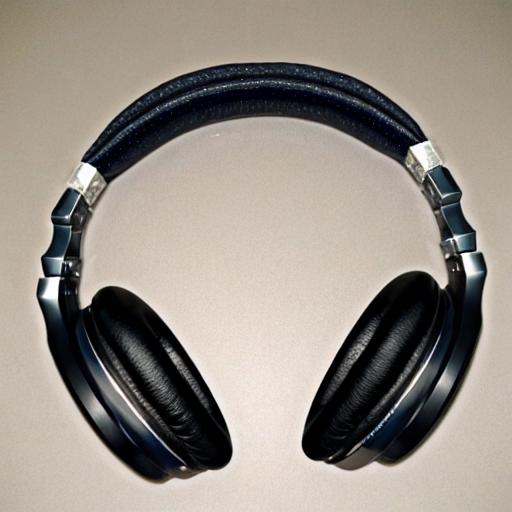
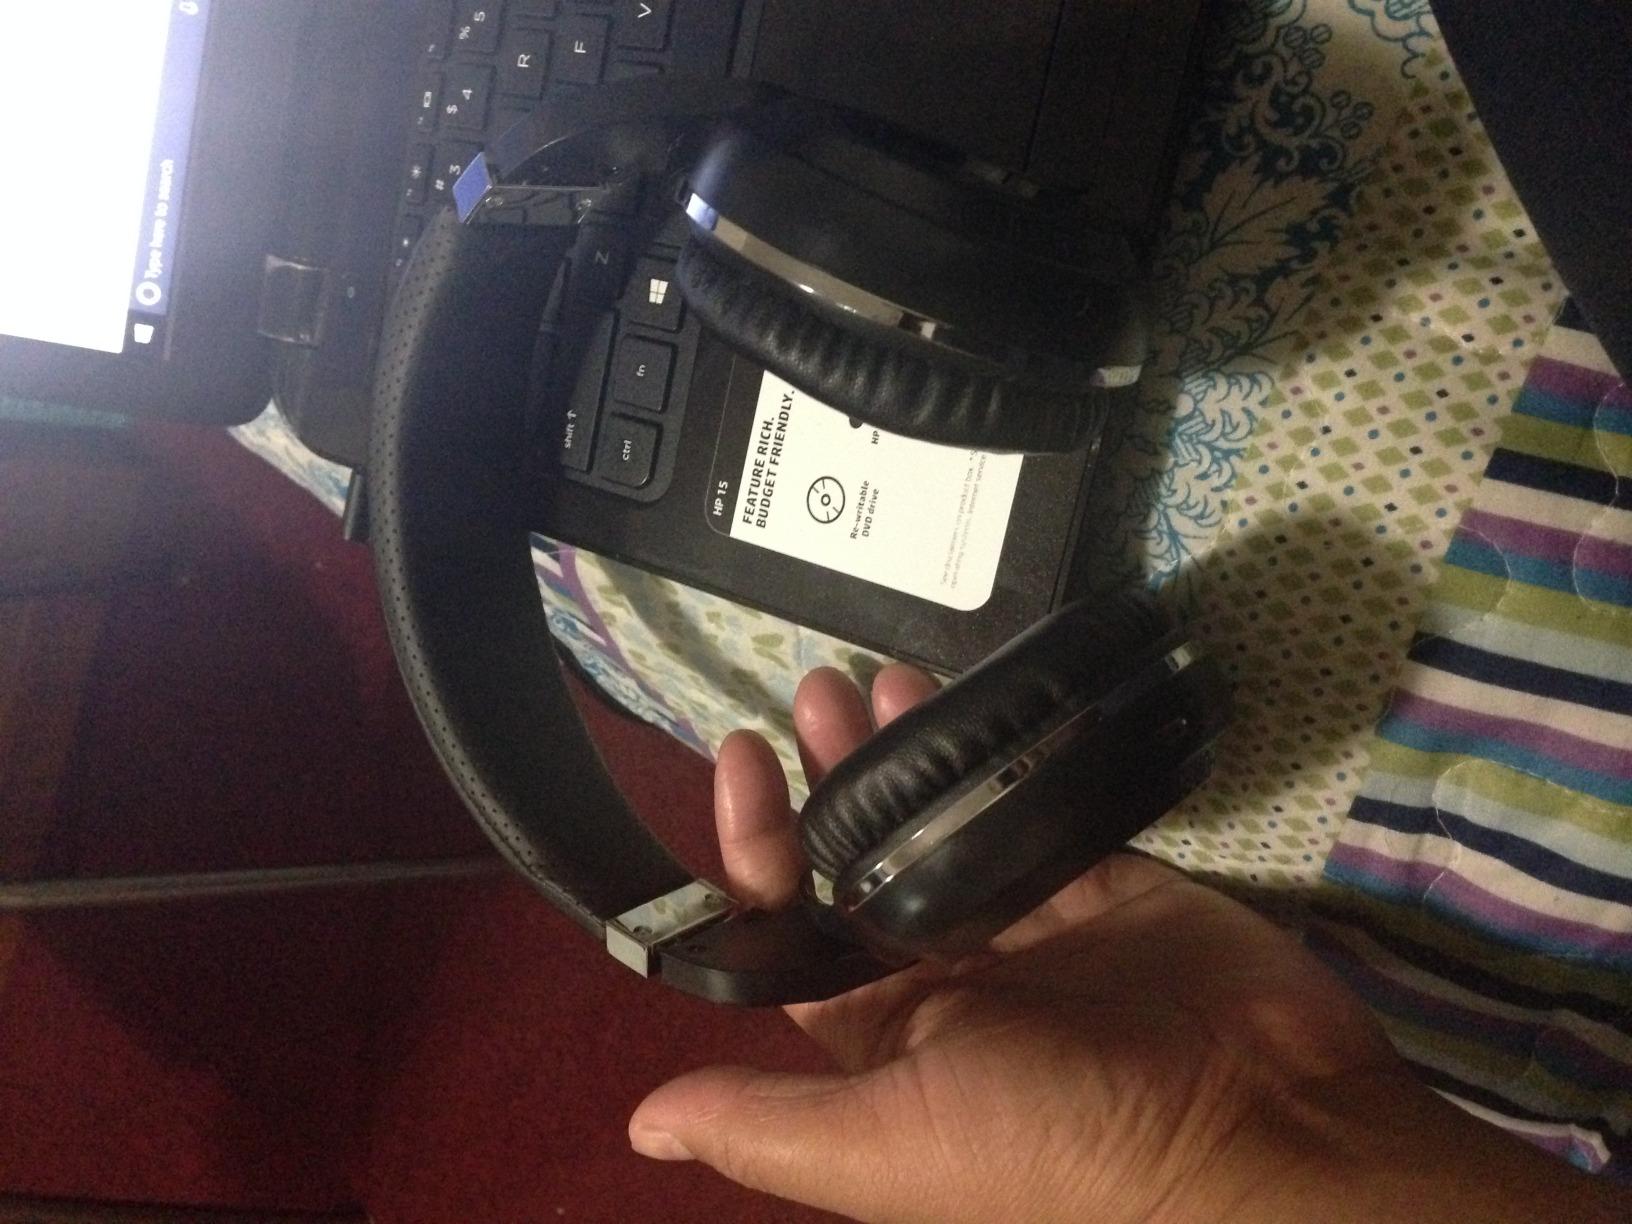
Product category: headphones
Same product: no